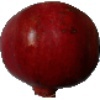
Label: pomegranate